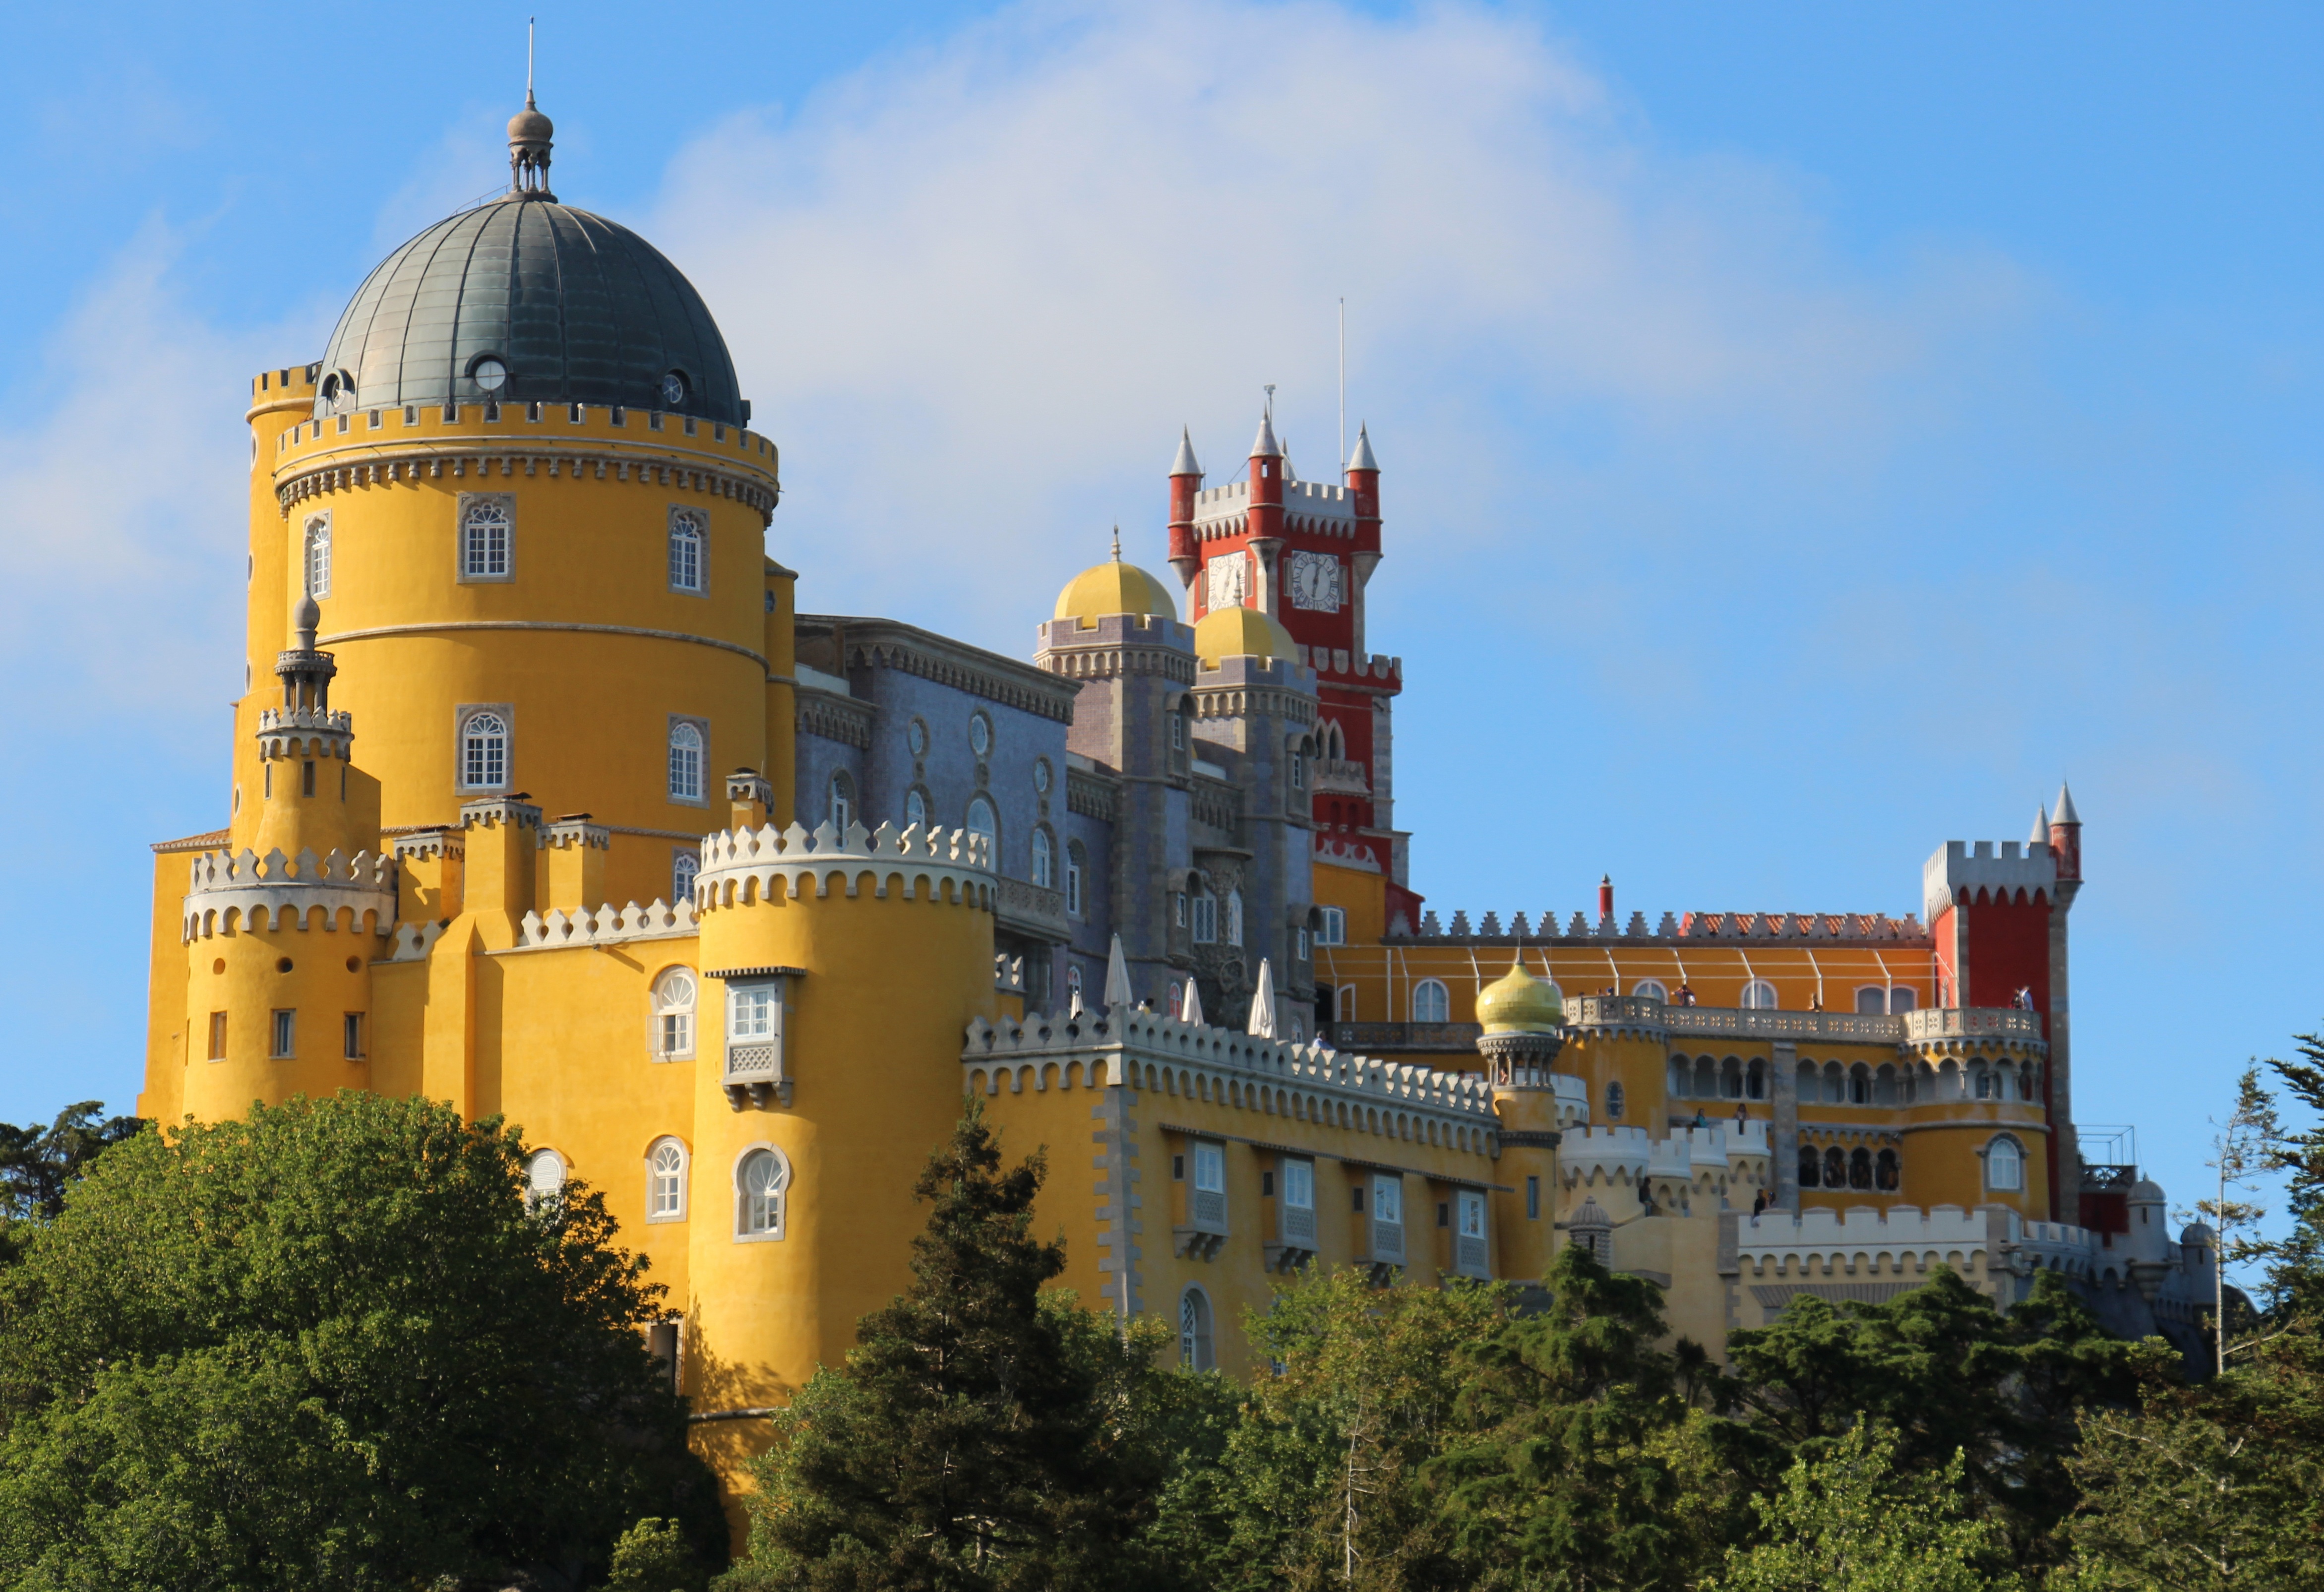
landscape, building, chateau, palace, green, tower, castle, landmark, tourism, trees, lisbon, sintra, serra, historic site, water castle